Gigon/Guyer

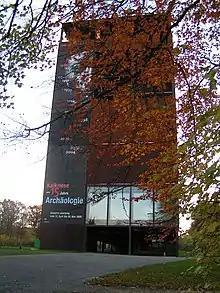
Tower of Museum and Park Kalkriese

According to Fiona McLachlan, a practicing architect who teaches at the University of Edinburgh, the buildings of Gigon/Guyer are "spatially clear, legible, and logical", with a "simplicity of form derived predominantly from function." The museum projects typically employ a subdued, material-based palette, with a series of simple, white-painted spaces in the interior and exteriors that "avoid being bland, characterless containers by their poetic use of materials." But many of their other projects utilize strong colors inside and outside, often chosen together with artist Harald Müller, a frequent collaborator.